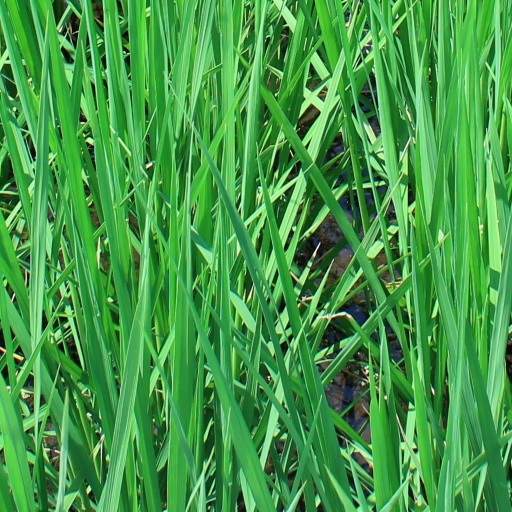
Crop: rice